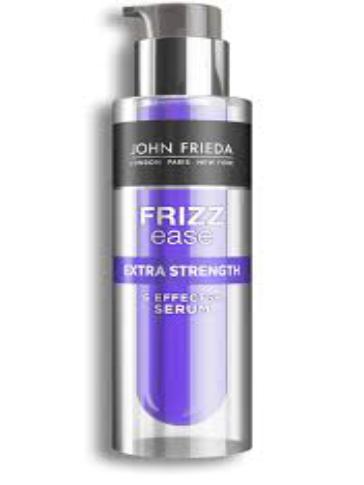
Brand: Frizz-Ease
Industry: Necessities